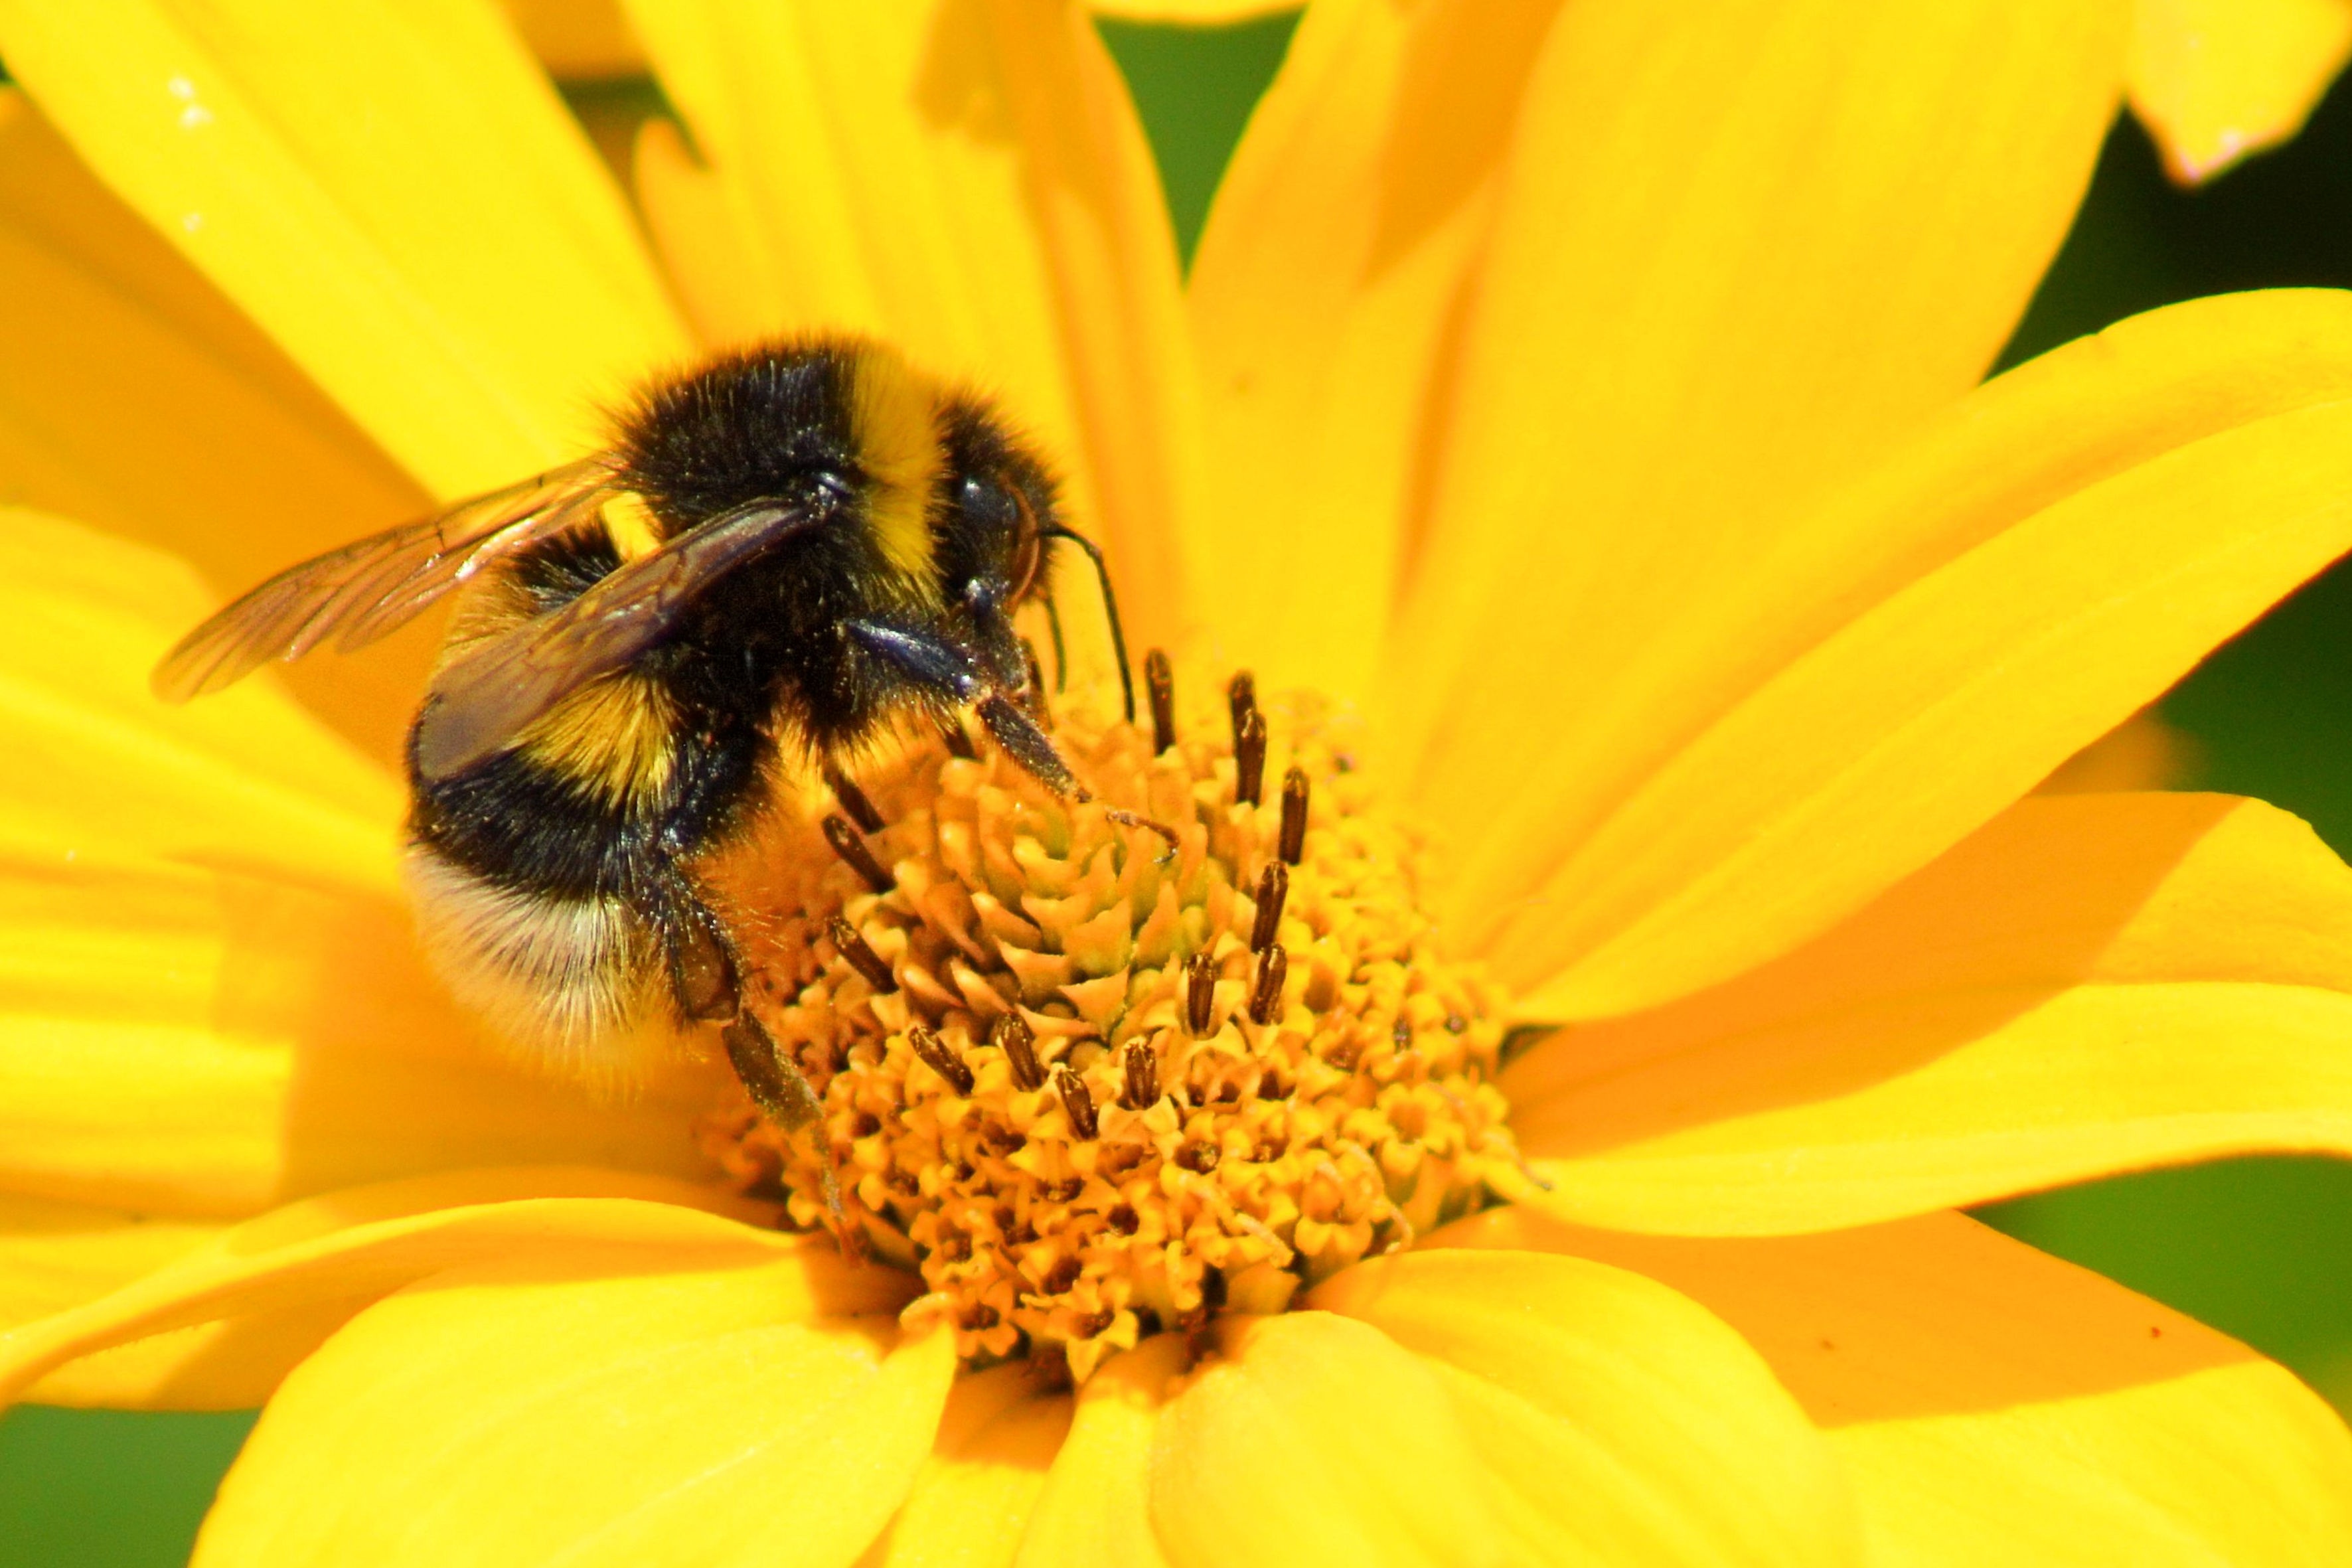
blossom, plant, photography, flower, petal, bloom, pollen, insect, yellow, flora, fauna, invertebrate, yellow flower, close up, bee, bumblebee, hummel, nectar, macro photography, flowering plant, honey bee, daisy family, pollinator, membrane winged insect